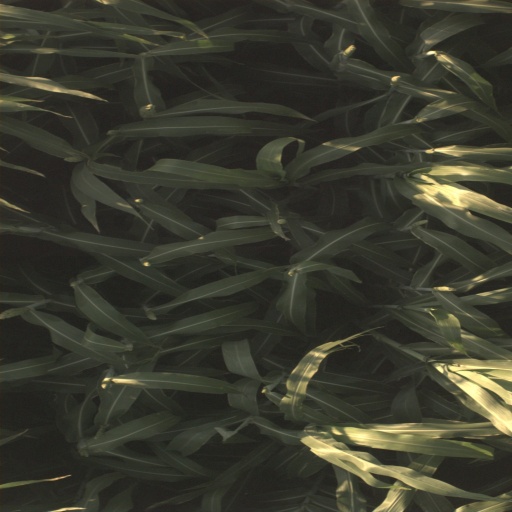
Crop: sorghum